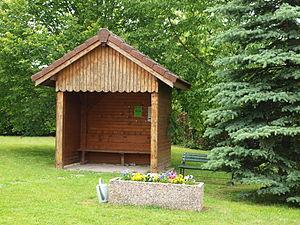
Aure (Ardennes , France)